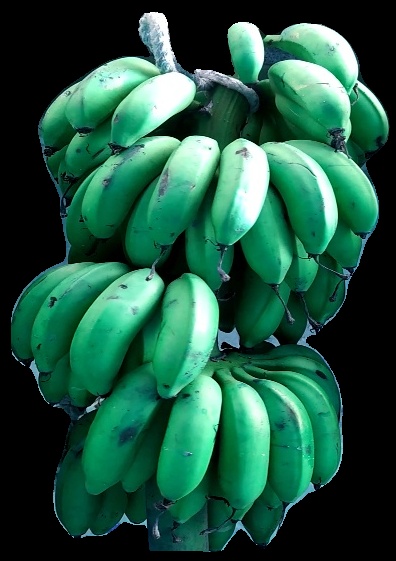
Variety: rasbale
Grade: grade2